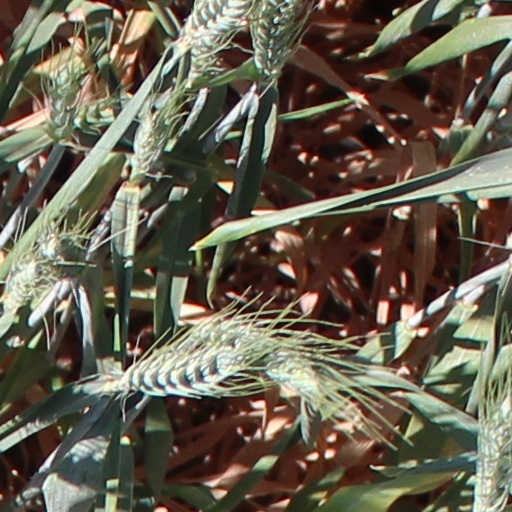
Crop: wheat